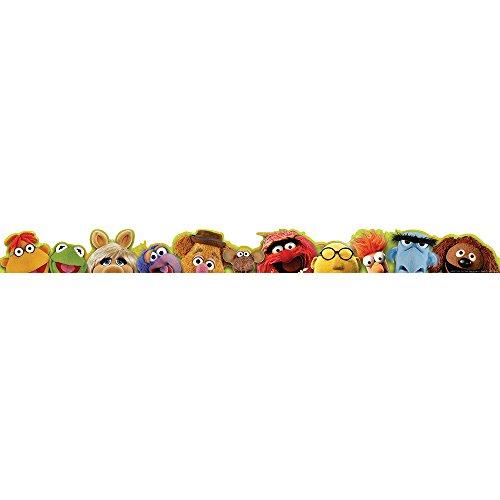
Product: Paper Magic Eureka Muppets Deco Trim Extra Wide Die Cut
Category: Arts, Crafts & Sewing | Scrapbooking & Stamping | Die-Cutting & Embossing | Die-Cuts
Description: Deco Trim Extra Wide Die Cut.
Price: $12.00
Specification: ProductDimensions:39.5x3.6x0.1inches|ItemWeight:0.32ounces|ShippingWeight:5.6ounces(Viewshippingratesandpolicies)|DomesticShipping:ItemcanbeshippedwithinU.S.|InternationalShipping:ThisitemcanbeshippedtoselectcountriesoutsideoftheU.S.LearnMore|ShippingAdvisory:Thisitemmustbeshippedseparatelyfromotheritemsinyourorder.Additionalshippingchargeswillnotapply.|ASIN:B00PW2IZ3U|Itemmodelnumber:844911|Manufacturerrecommendedage:3months-15years